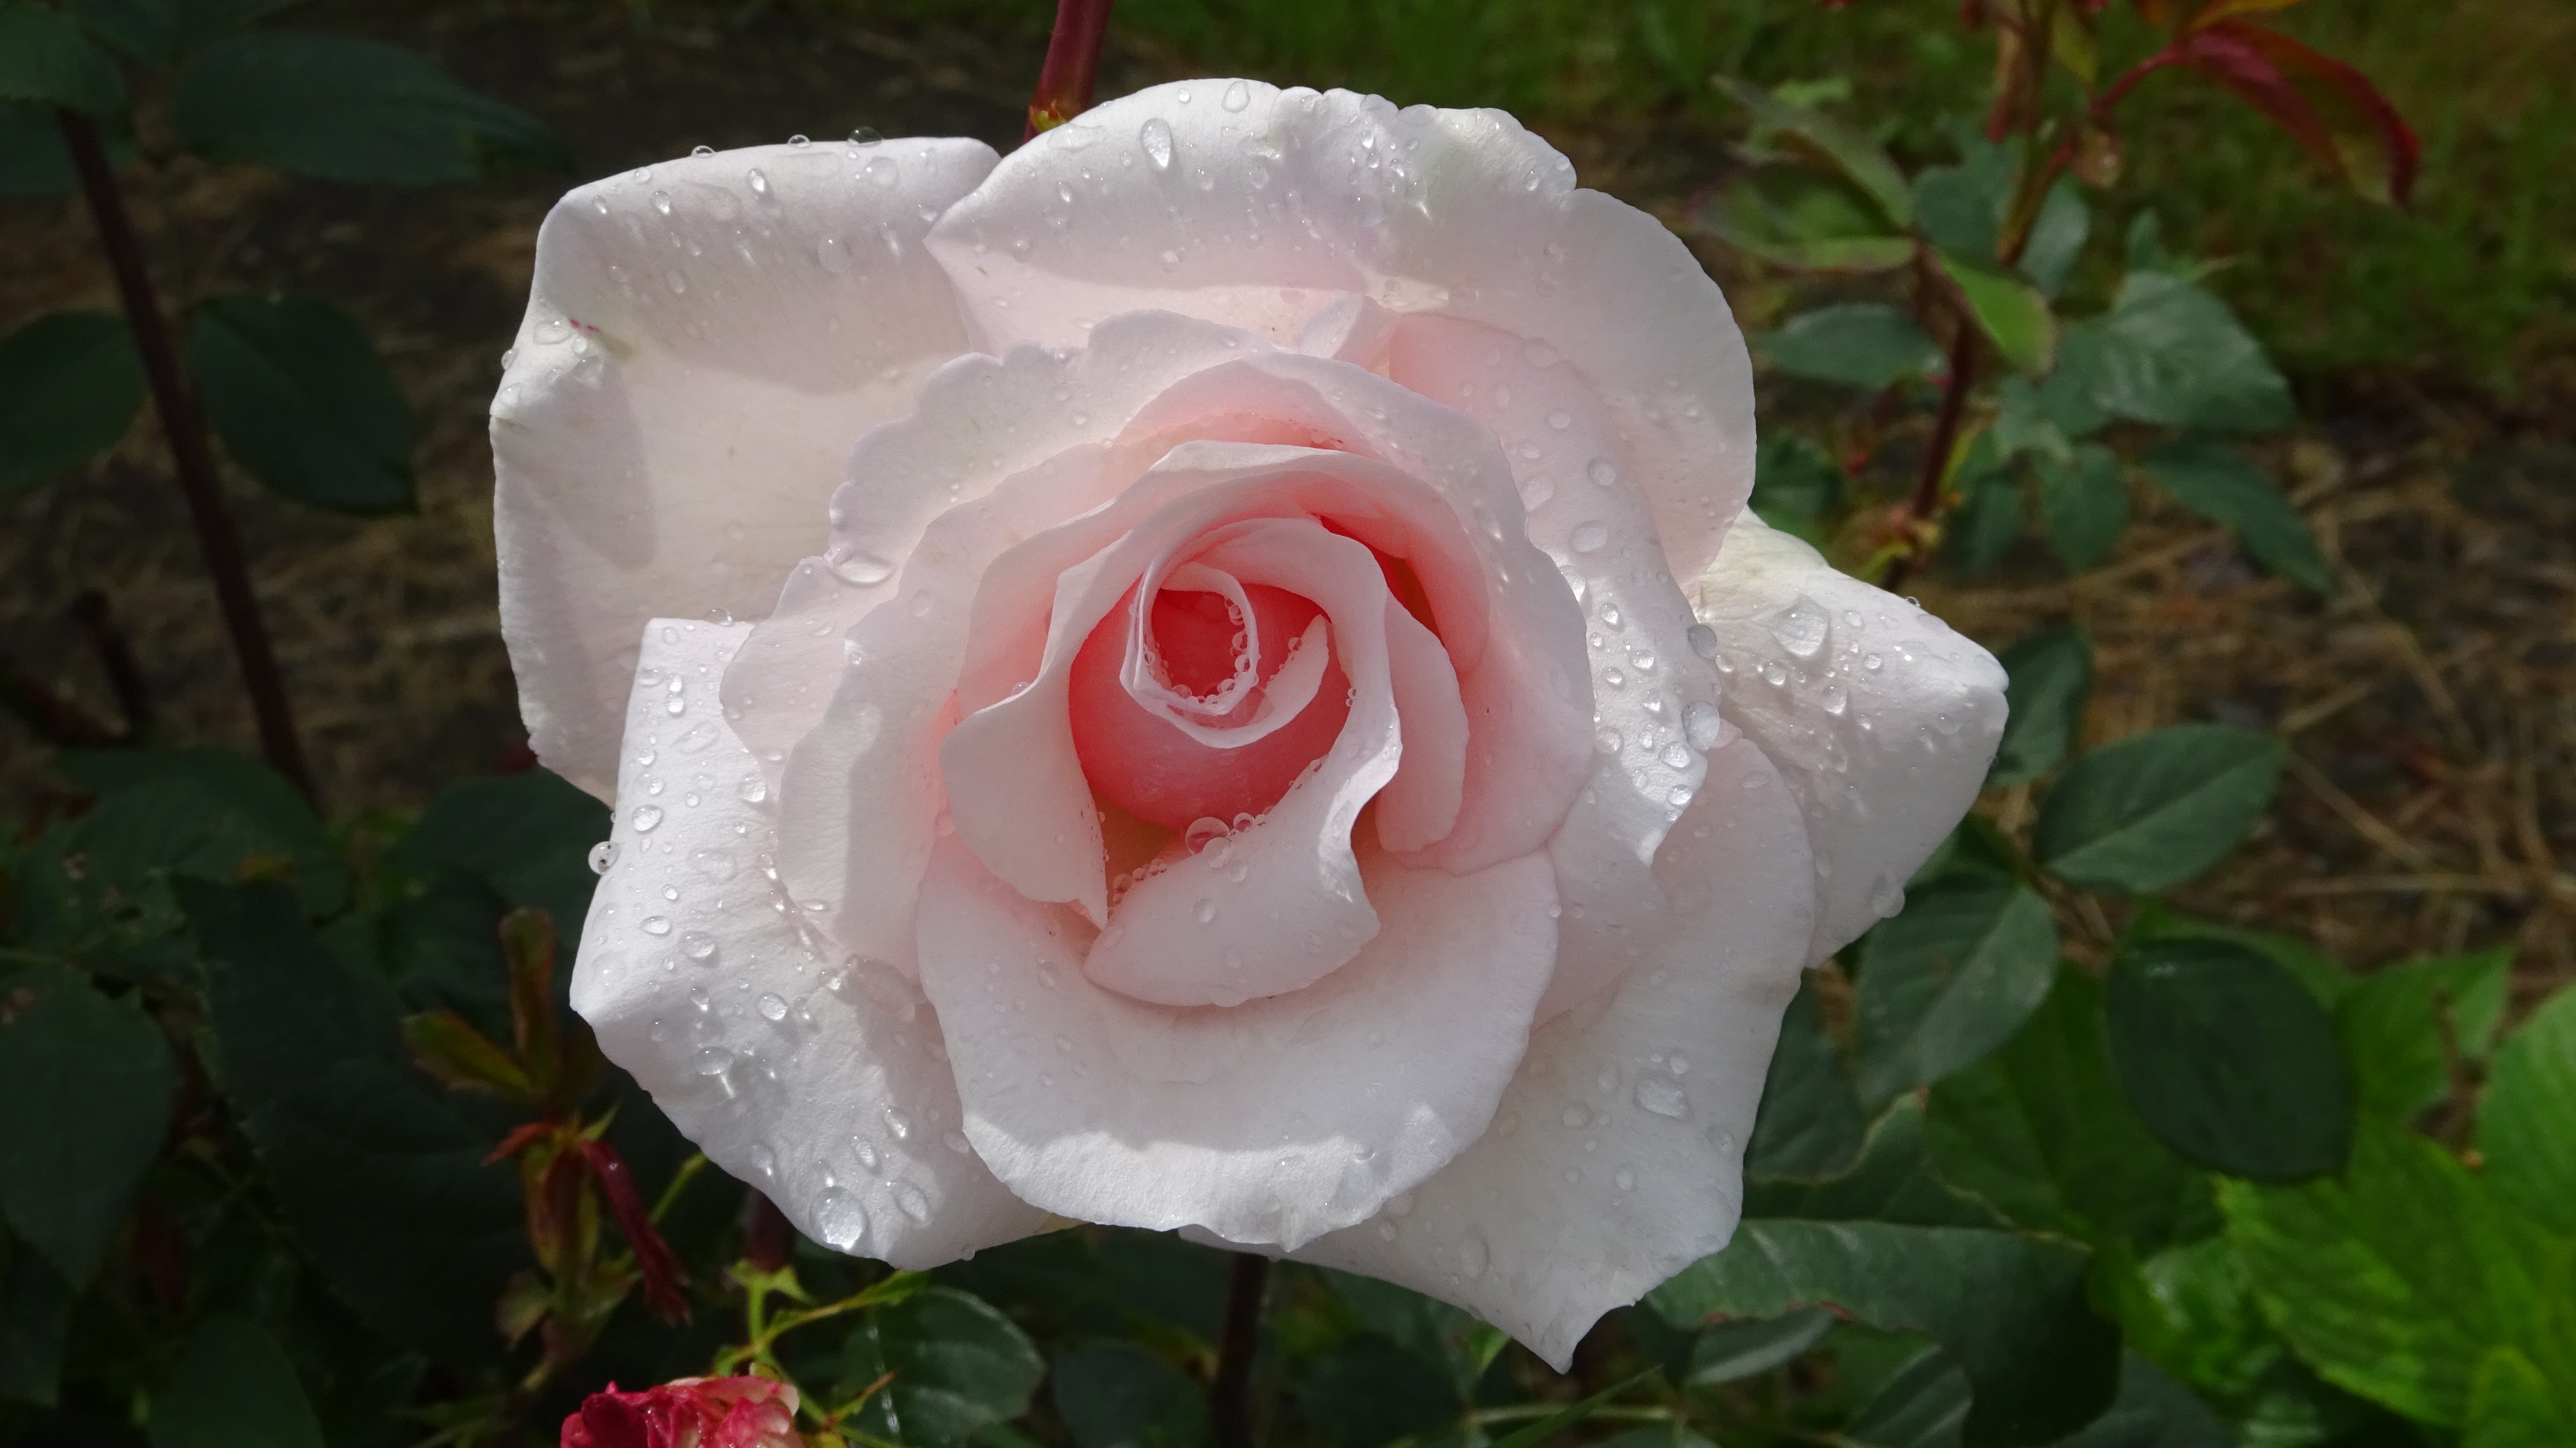
plant, flower, petal, raindrop, rose, garden, flora, flowers, pink rose, floribunda, rose blooms, flowering plant, garden roses, rose family, land plant, rosa centifolia, rose order